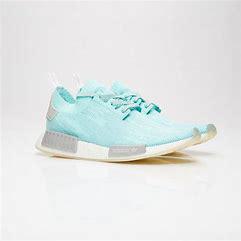
Brand: Adidas
Model: NMD_R1 Pk